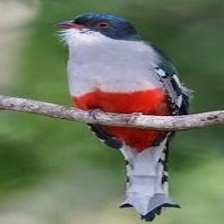
Species: CUBAN TROGON
Scientific name: PRIOTELUS TEMNURUS